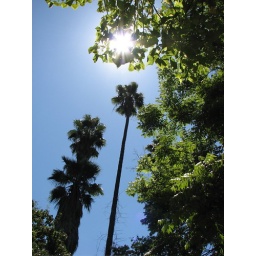
Palm trees and sky near Runyon Canyon in Los Angeles, California.